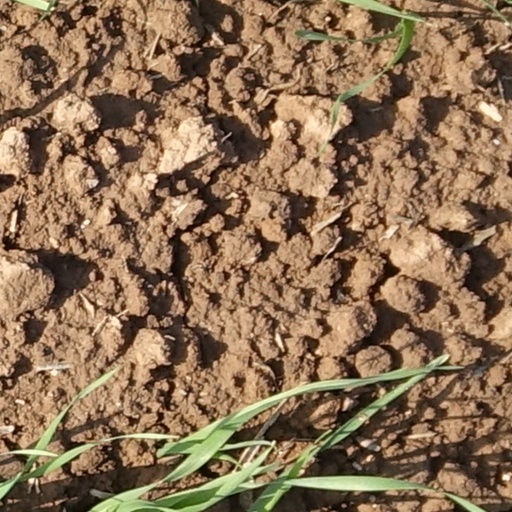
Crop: wheat